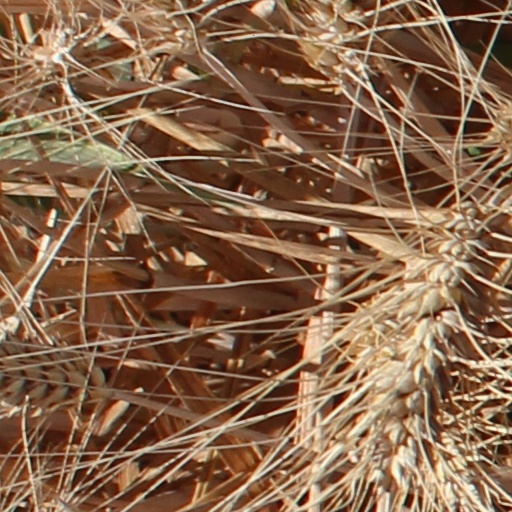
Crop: wheat